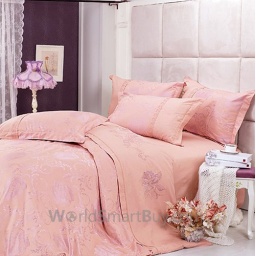
100% cotton 4PCS bedding Queen beding bed in a bag